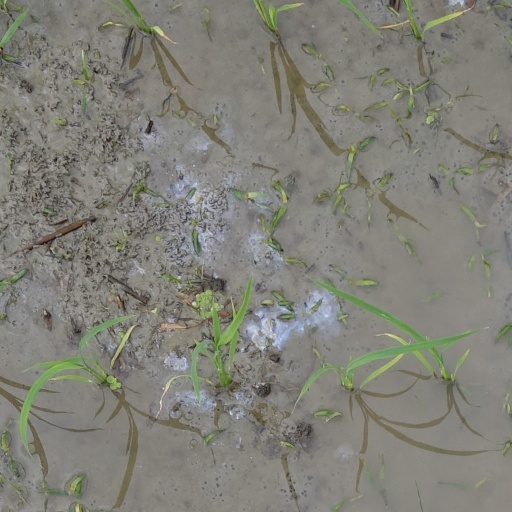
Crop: rice